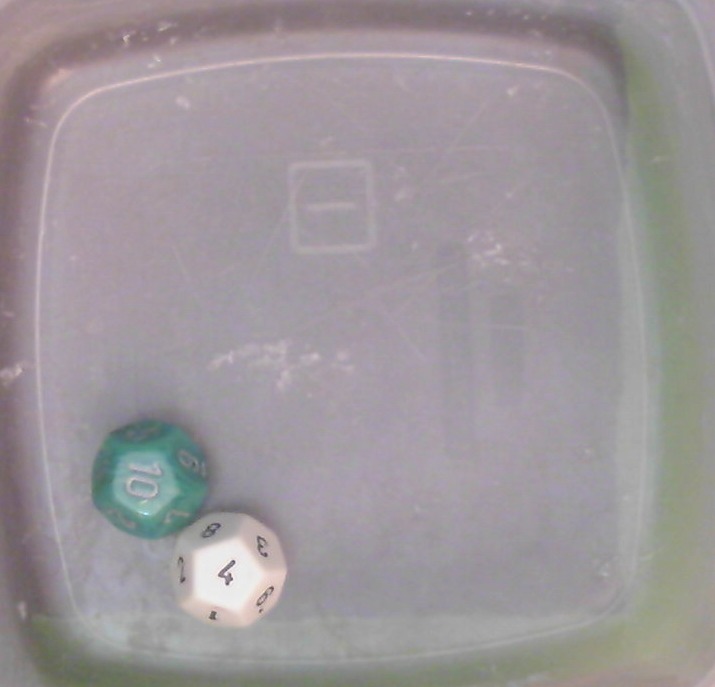
Dice in frame:
type: d12
value: 10
type: d12
value: 4
Label source: human
Face values trusted: no